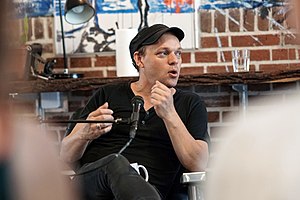
Morten Ramsland
Morten Ramsland